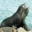
Label: seal